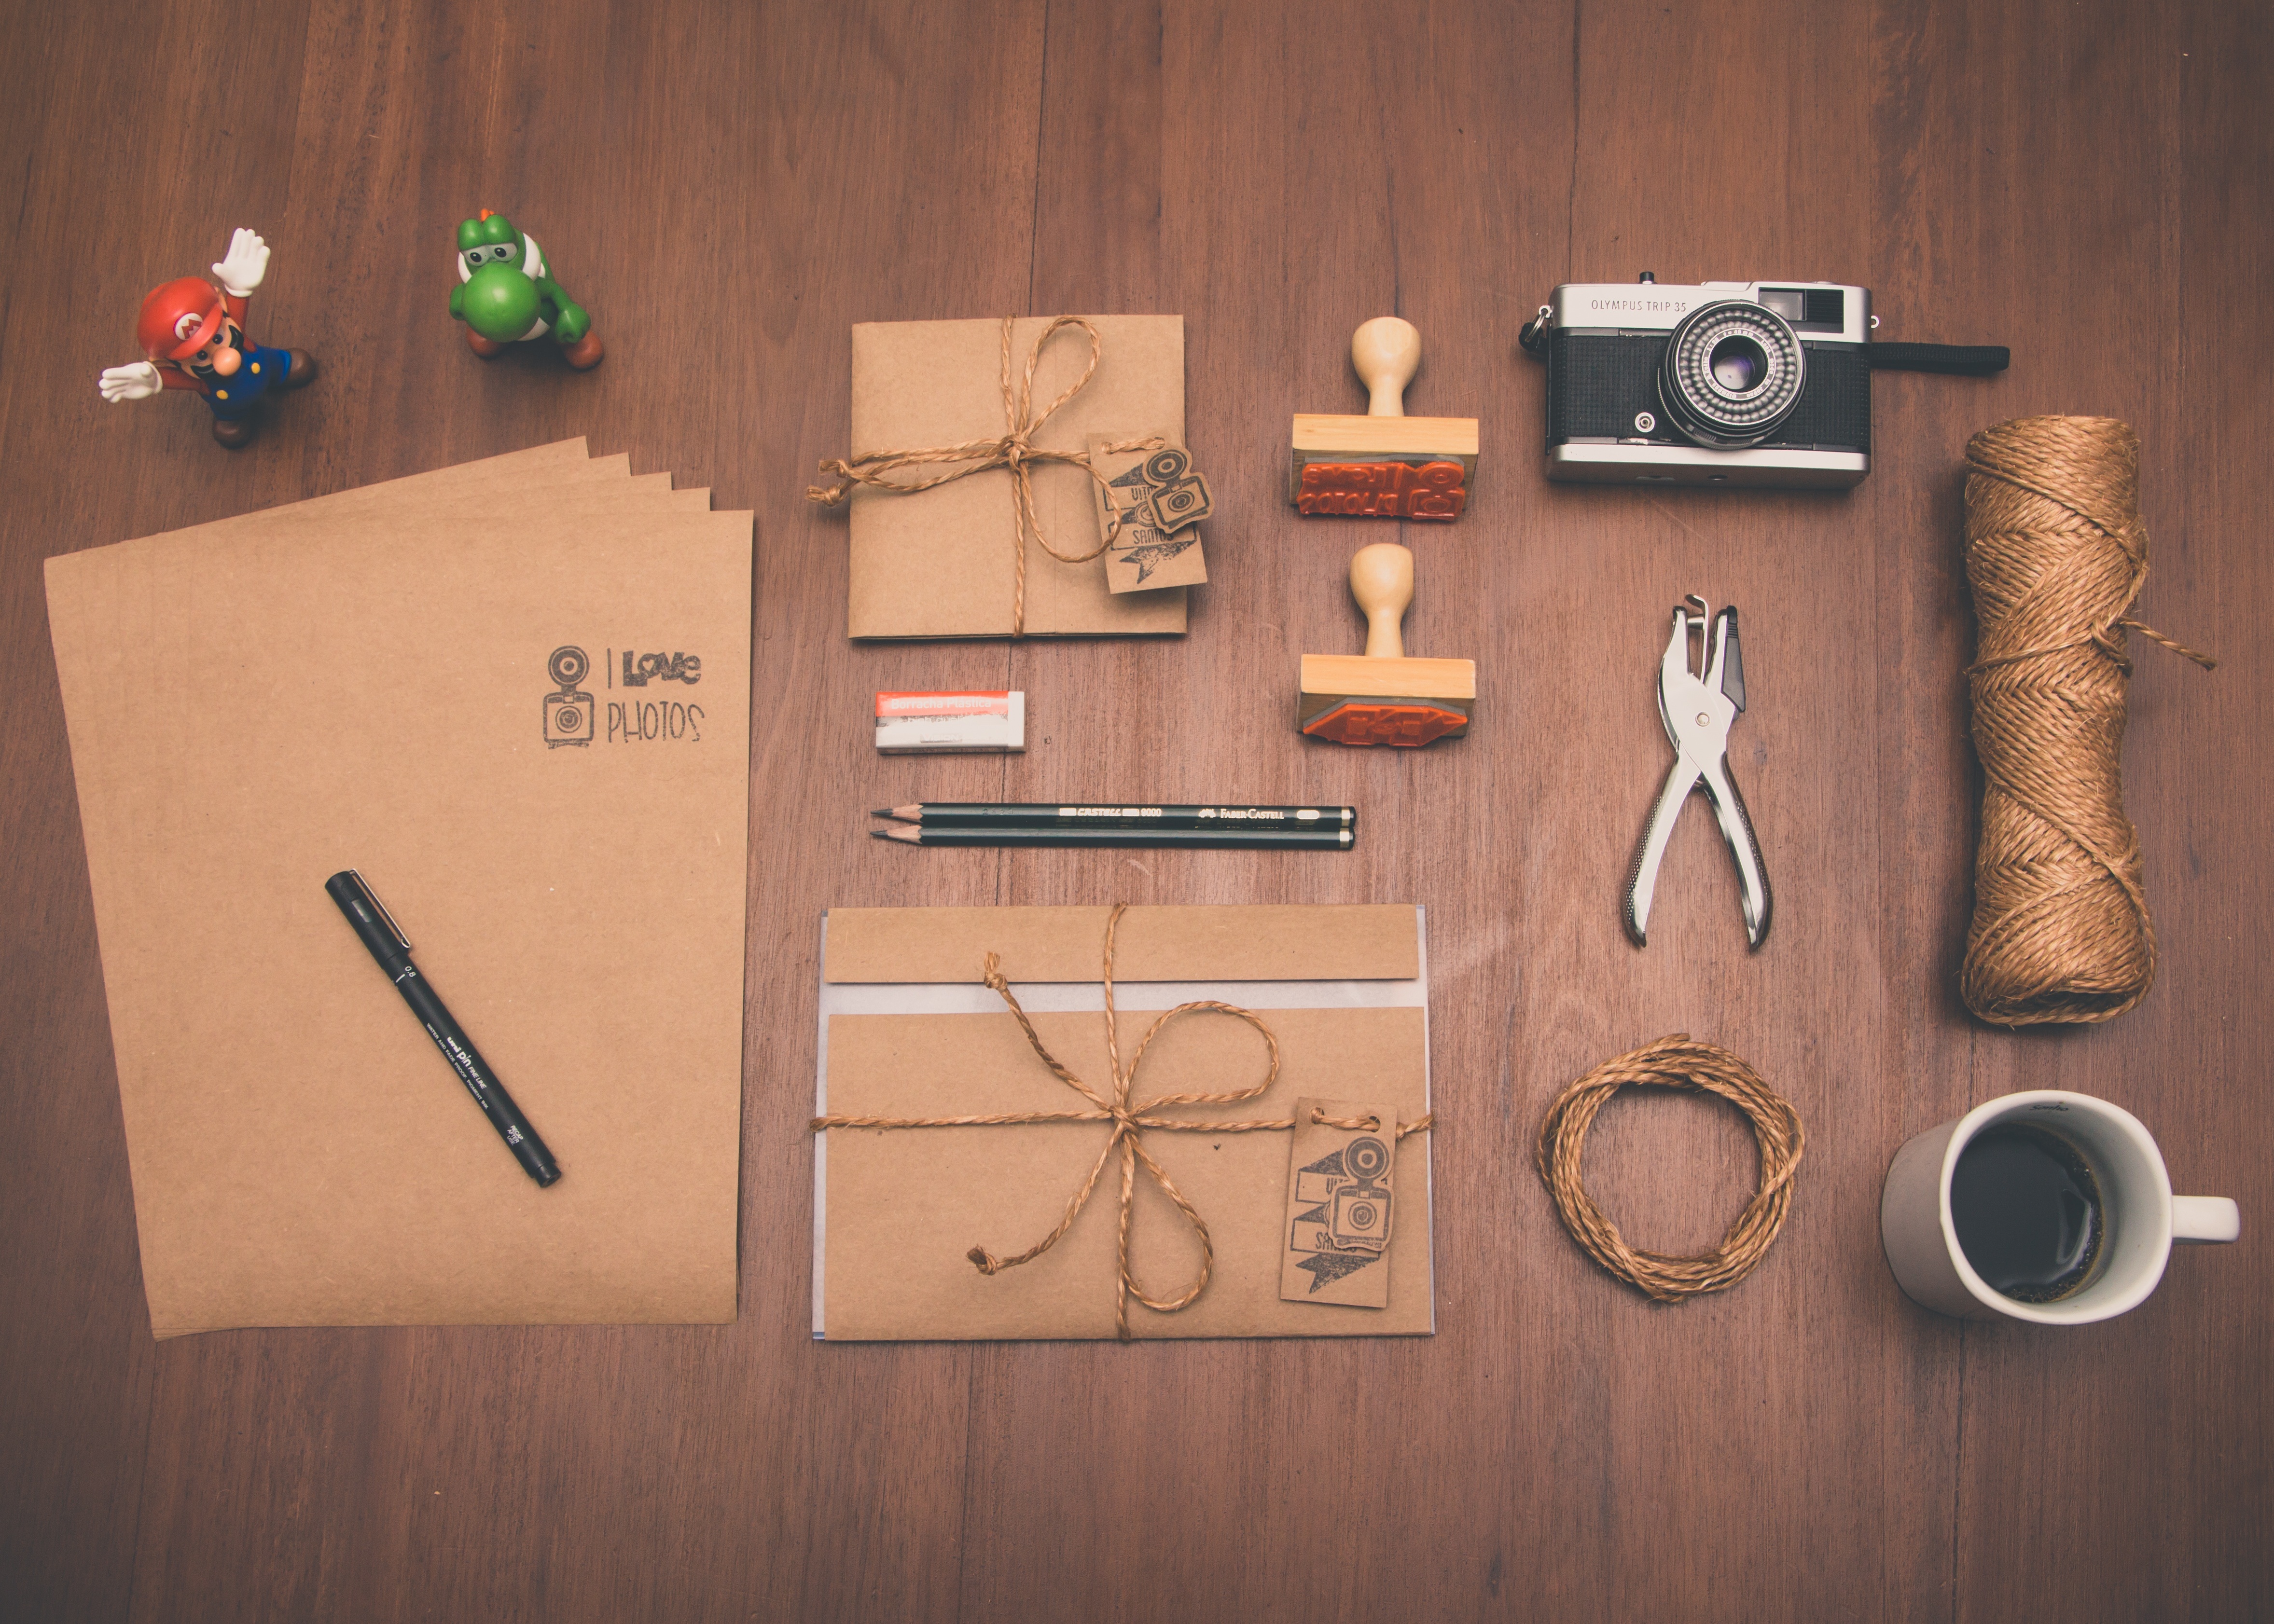
desk, pencil, coffee, wood, camera, photography, number, pen, cup, letter, stamp, print, desktop, paper, yarn, eraser, photos, background, design, toys, wallpaper, packaging, rubber, punch, mario